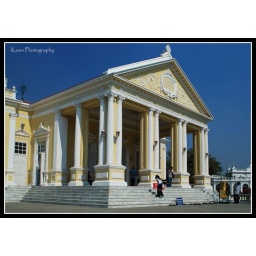
Victoria Style building in Bangpa-in Palace... you have to enter the building bare footed